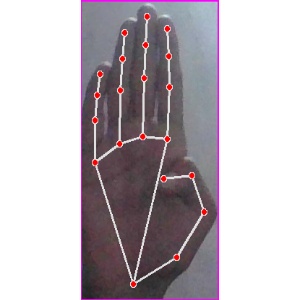
अक्षर: झ